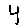
Label: 4